Malvern water

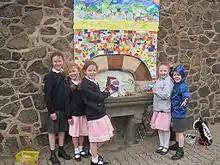
Children dressing the spout at Great Malvern railway station for the 2010 competition

On 26 May 2000, the "Enigma Fountain", also by Garrard, was unveiled by the Duke of York. Its cost of £5,000 was funded by the Malvern Hills District Council, public subscription, and support from by Severn Trent Water, West Midlands Arts, and local businesses. Located on the Bellevue Terrace island in the very centre of the town, together with the statue of Edward Elgar, the group of sculptures embodies both music and water, the two major aspects of Malvern's cultural history.